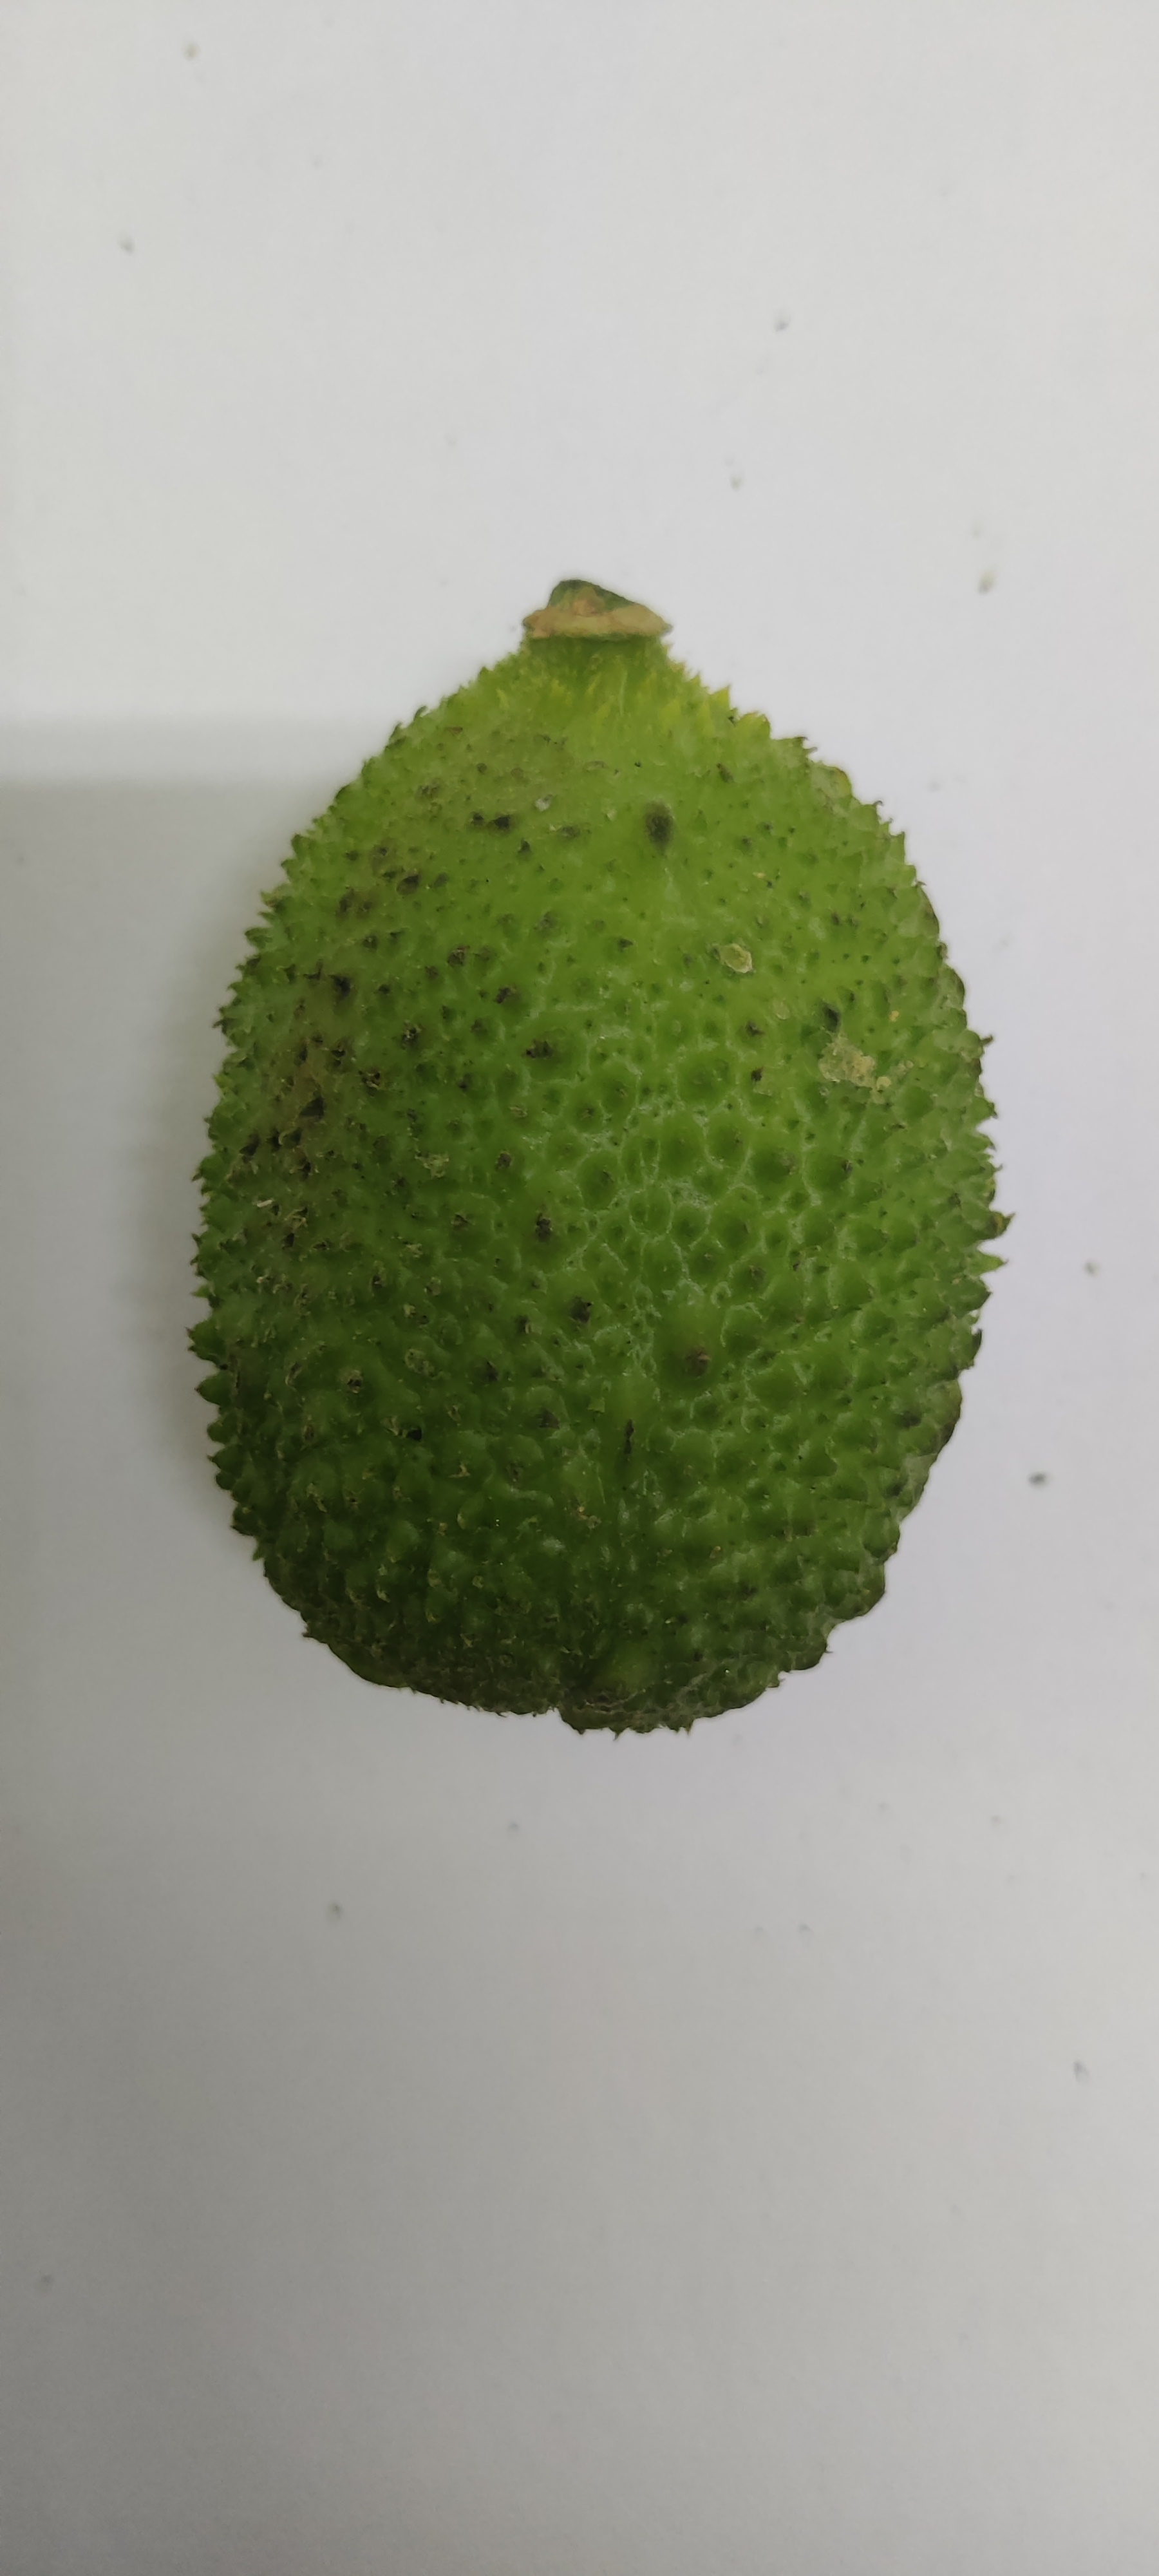
Crop: Spiny Gourd
Condition: Fresh